The Idolmaster (video game)

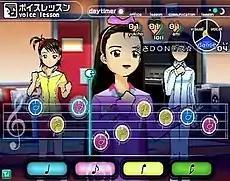
An example of Ami, Iori and Yukiho (respectively) taking a voice lesson. The player must tap the button that corresponds to the right note as the indicator passes from left to right over the notes.

The lessons are in the form of five minigames which serve to increase an idol's statistics in either vocal, dance or visual image. Each lesson is divided into six parts, and the lesson's overall performance is ranked from bad, to normal, good and finally perfect. Sometimes a lessons is temporarily unavailable. The communication phase of the gameplay mainly deals with the player talking with the idol and doing jobs to further her exposure to the public. The player is given multiple jobs to choose from, which change as an idol's rank increases. Like when greeting the idol before, the player is given multiple responses to choose from over the course of a conversation. Depending on which choice is made will affect how well or poorly the communication is received from bad, to normal, good and finally perfect communication, which results in either good or bad memories. The good memories are tallied in the heart on the heads-up display.